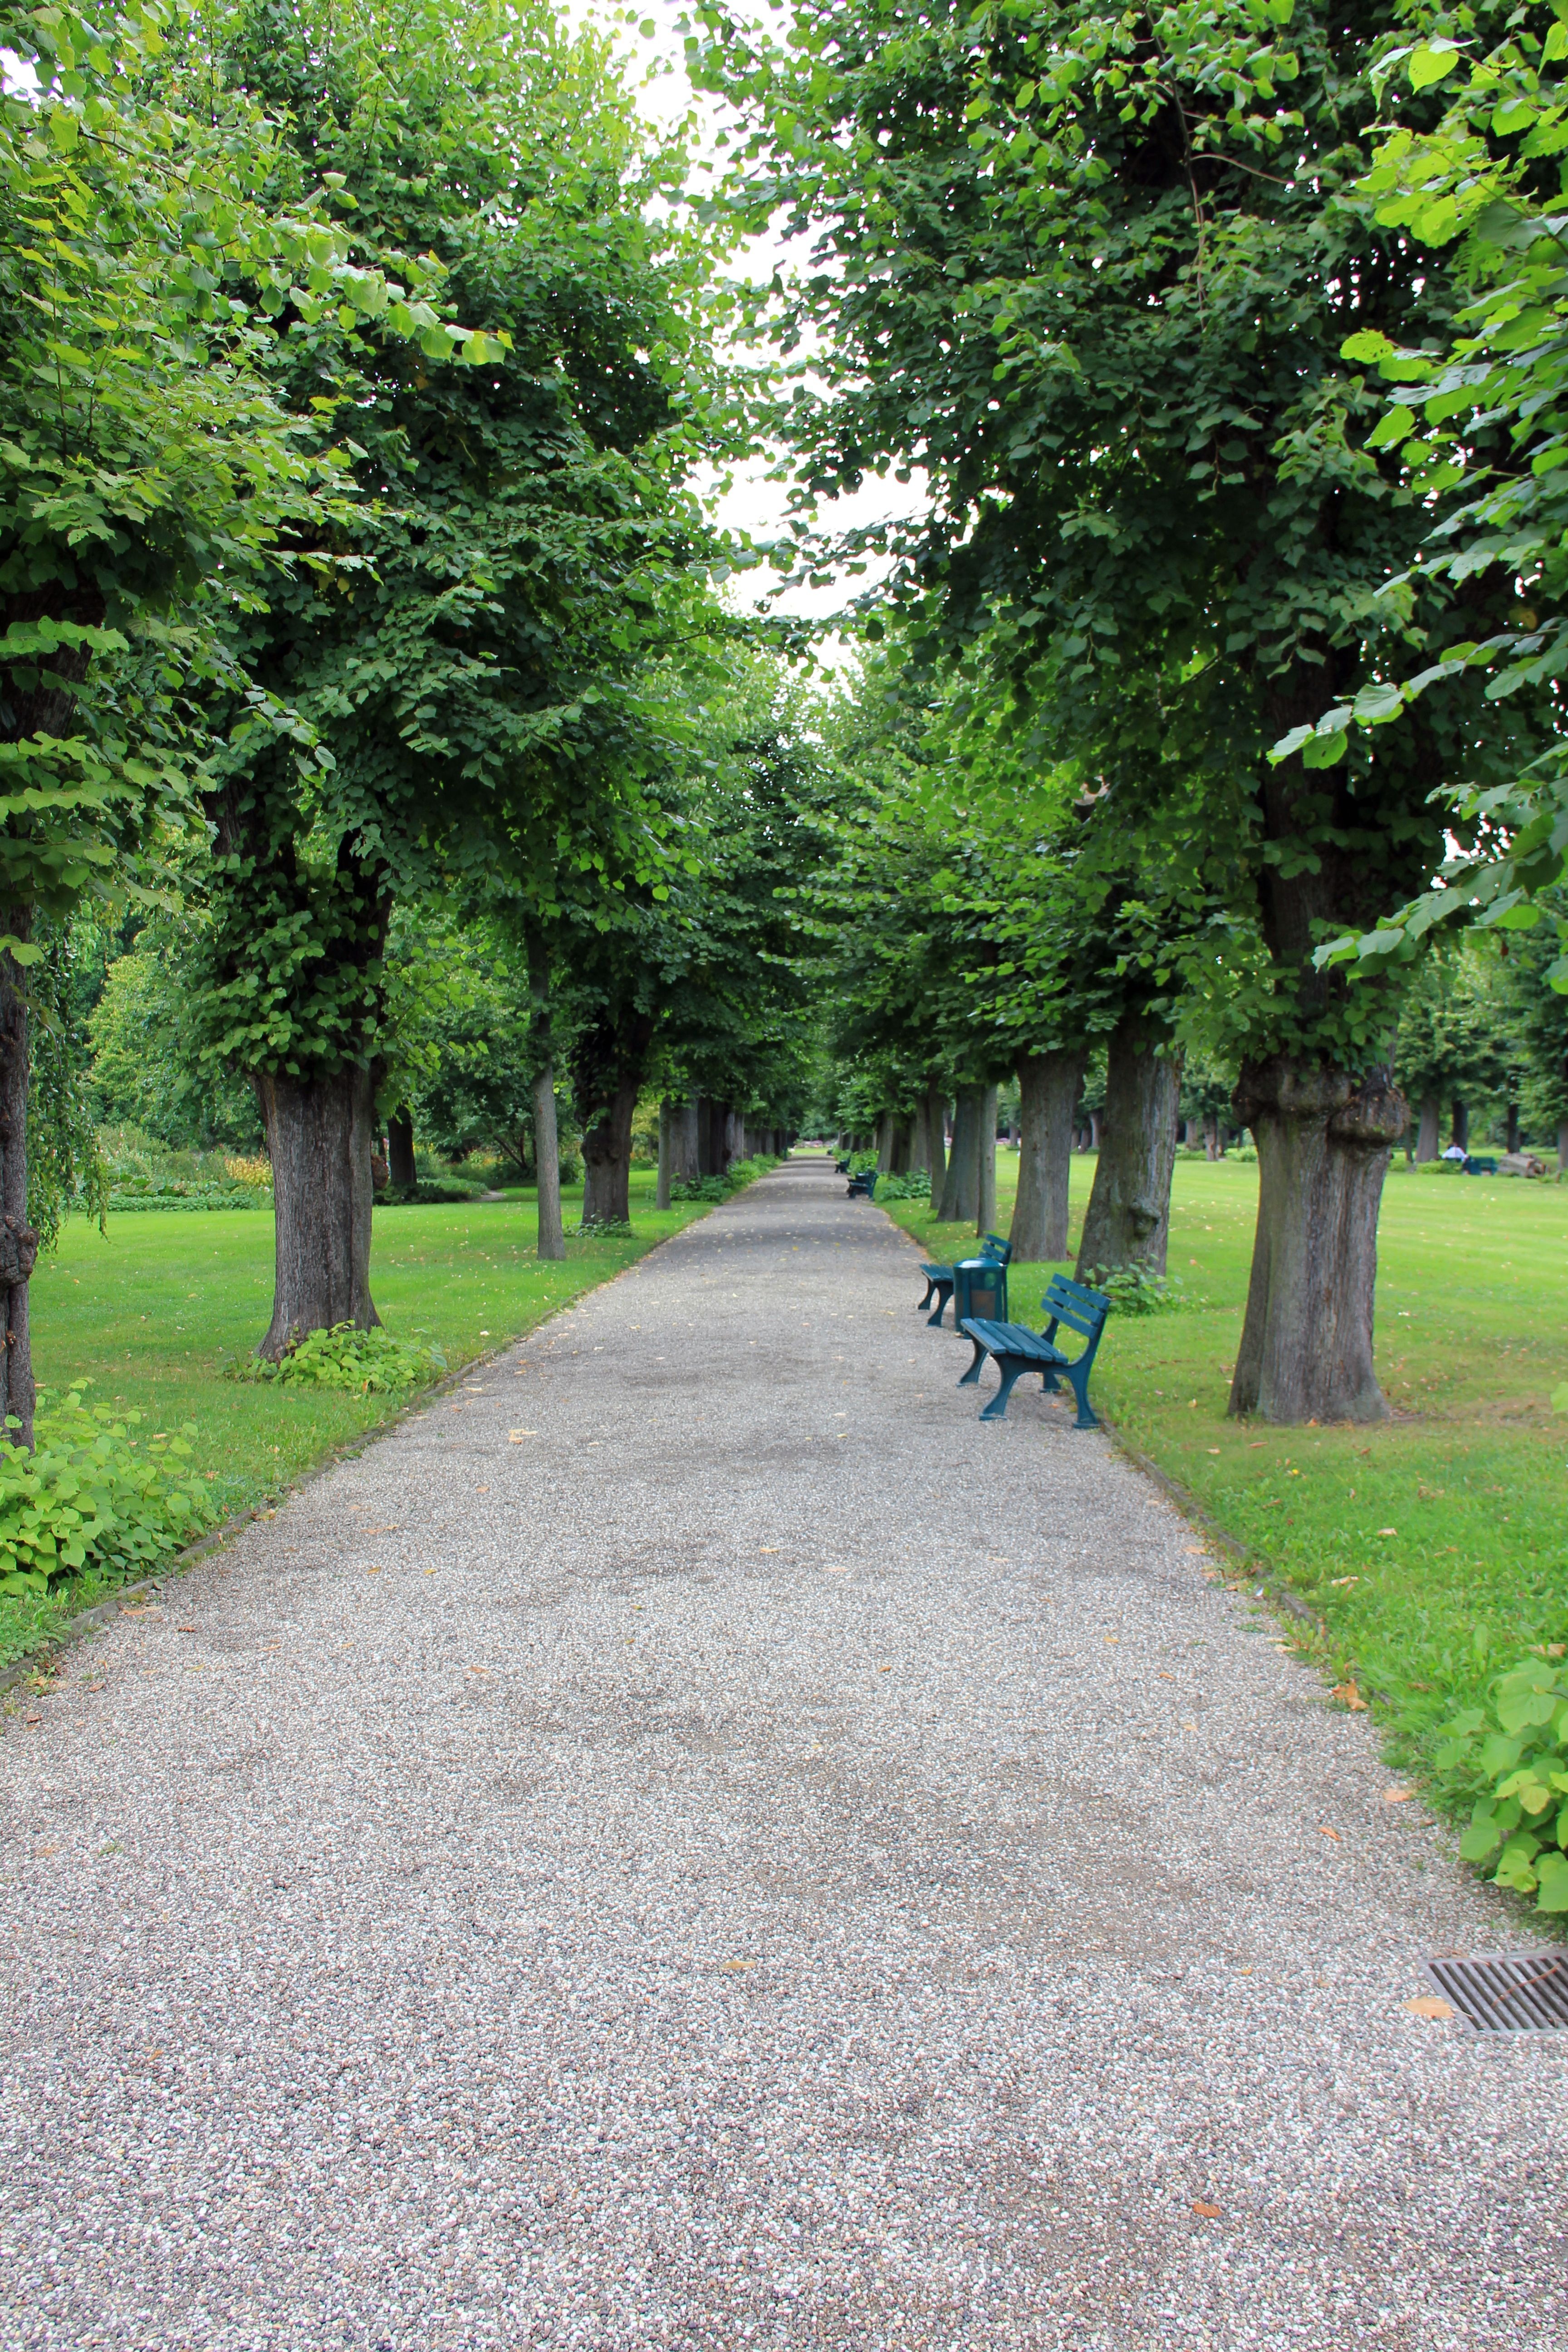
tree, grass, trail, lawn, leaf, walkway, green, autumn, park, backyard, garden, trees, bank, avenue, shrub, estate, woodland, yard, away, outdoor recreation, woody plant